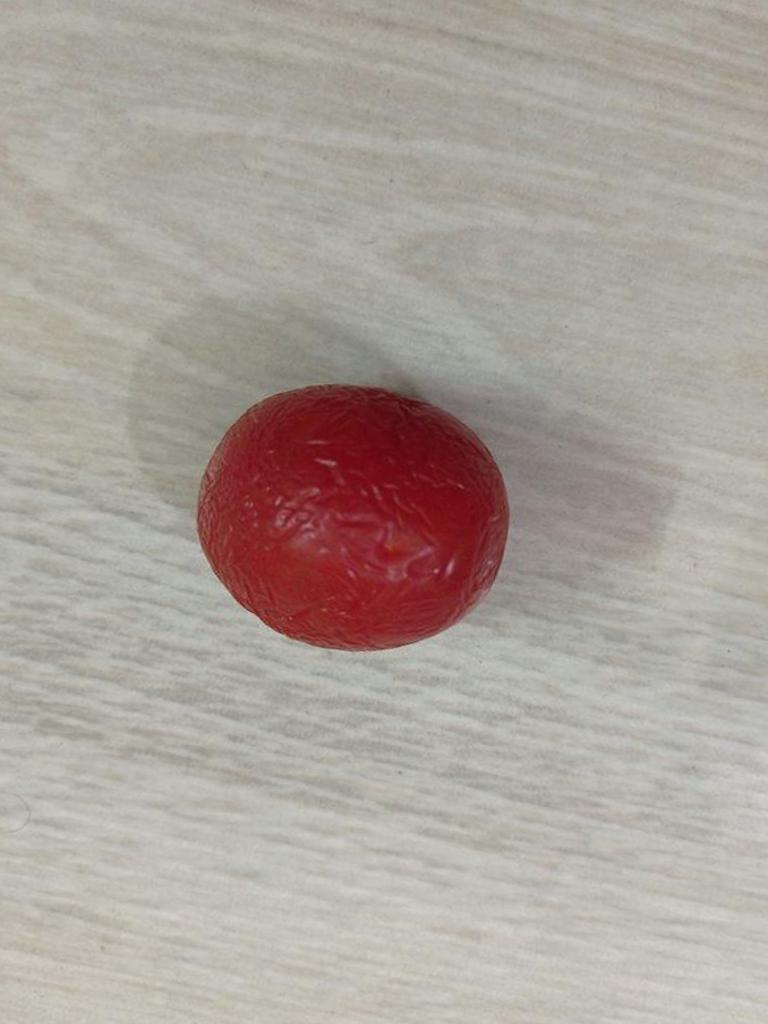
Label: Rotten